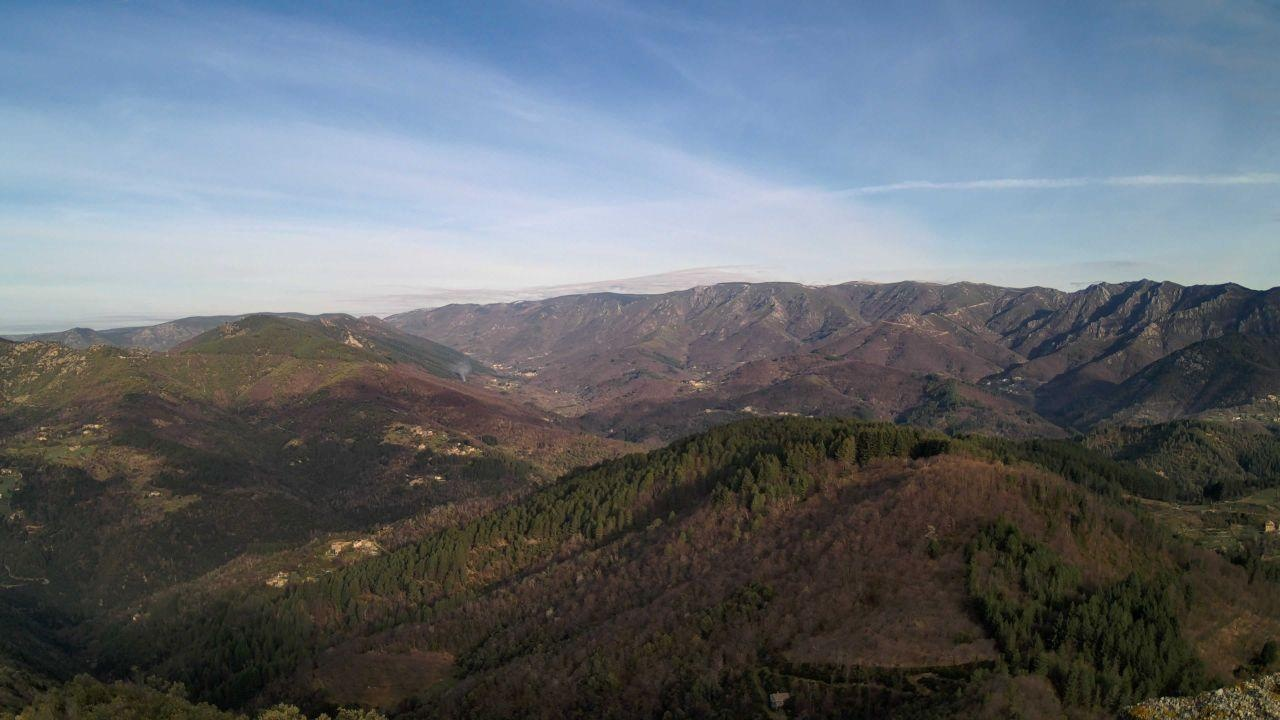
Fire: no
Smoke: yes